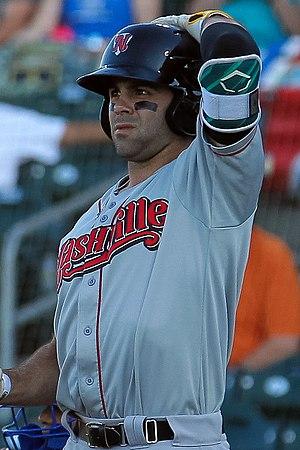
Ryan LaMarre est un joueur de champ extérieur de la Ligue majeure de baseball sous contrat avec les Red Sox de Boston.